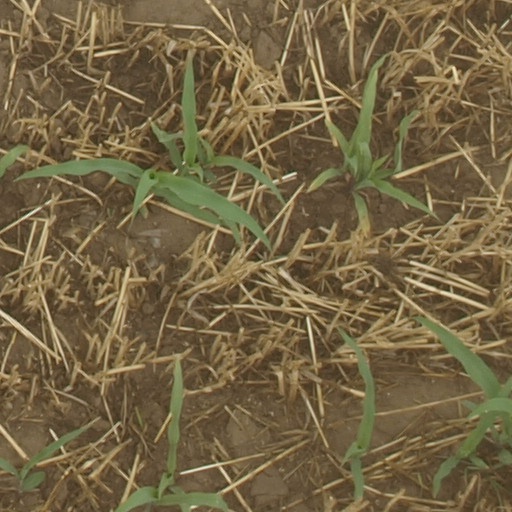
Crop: maize; corn